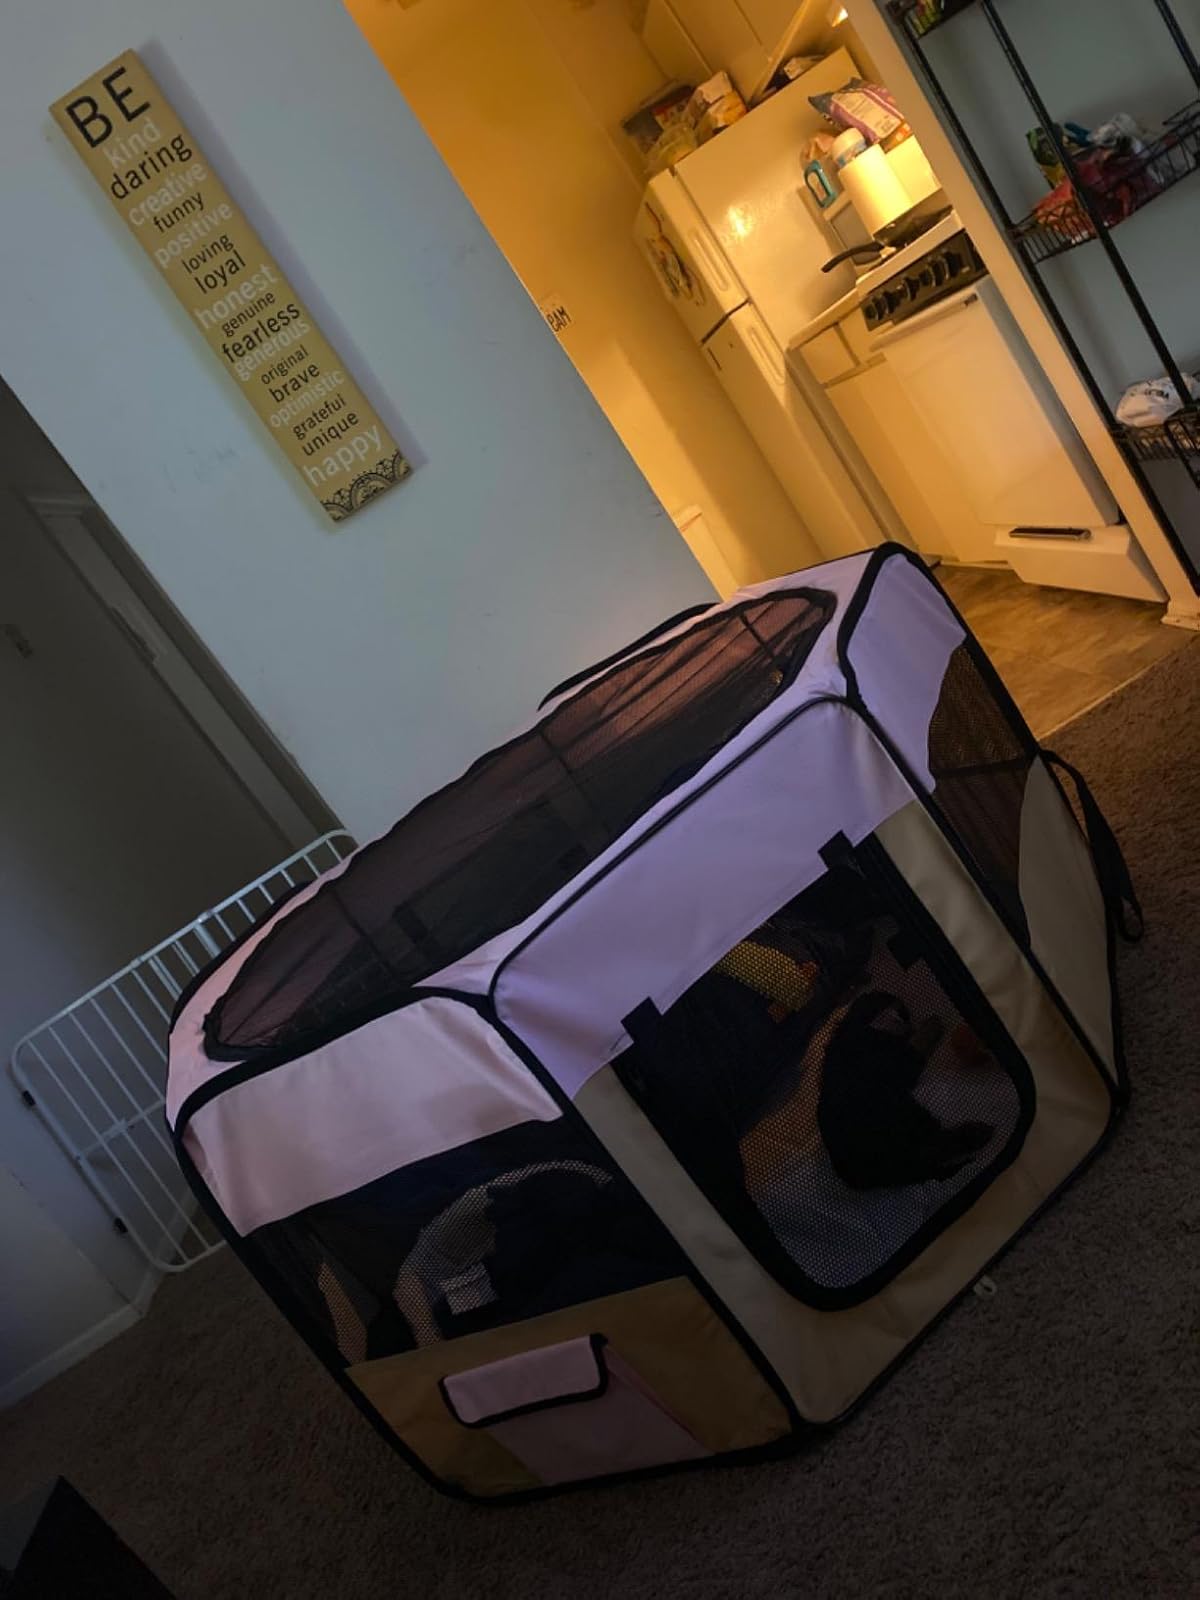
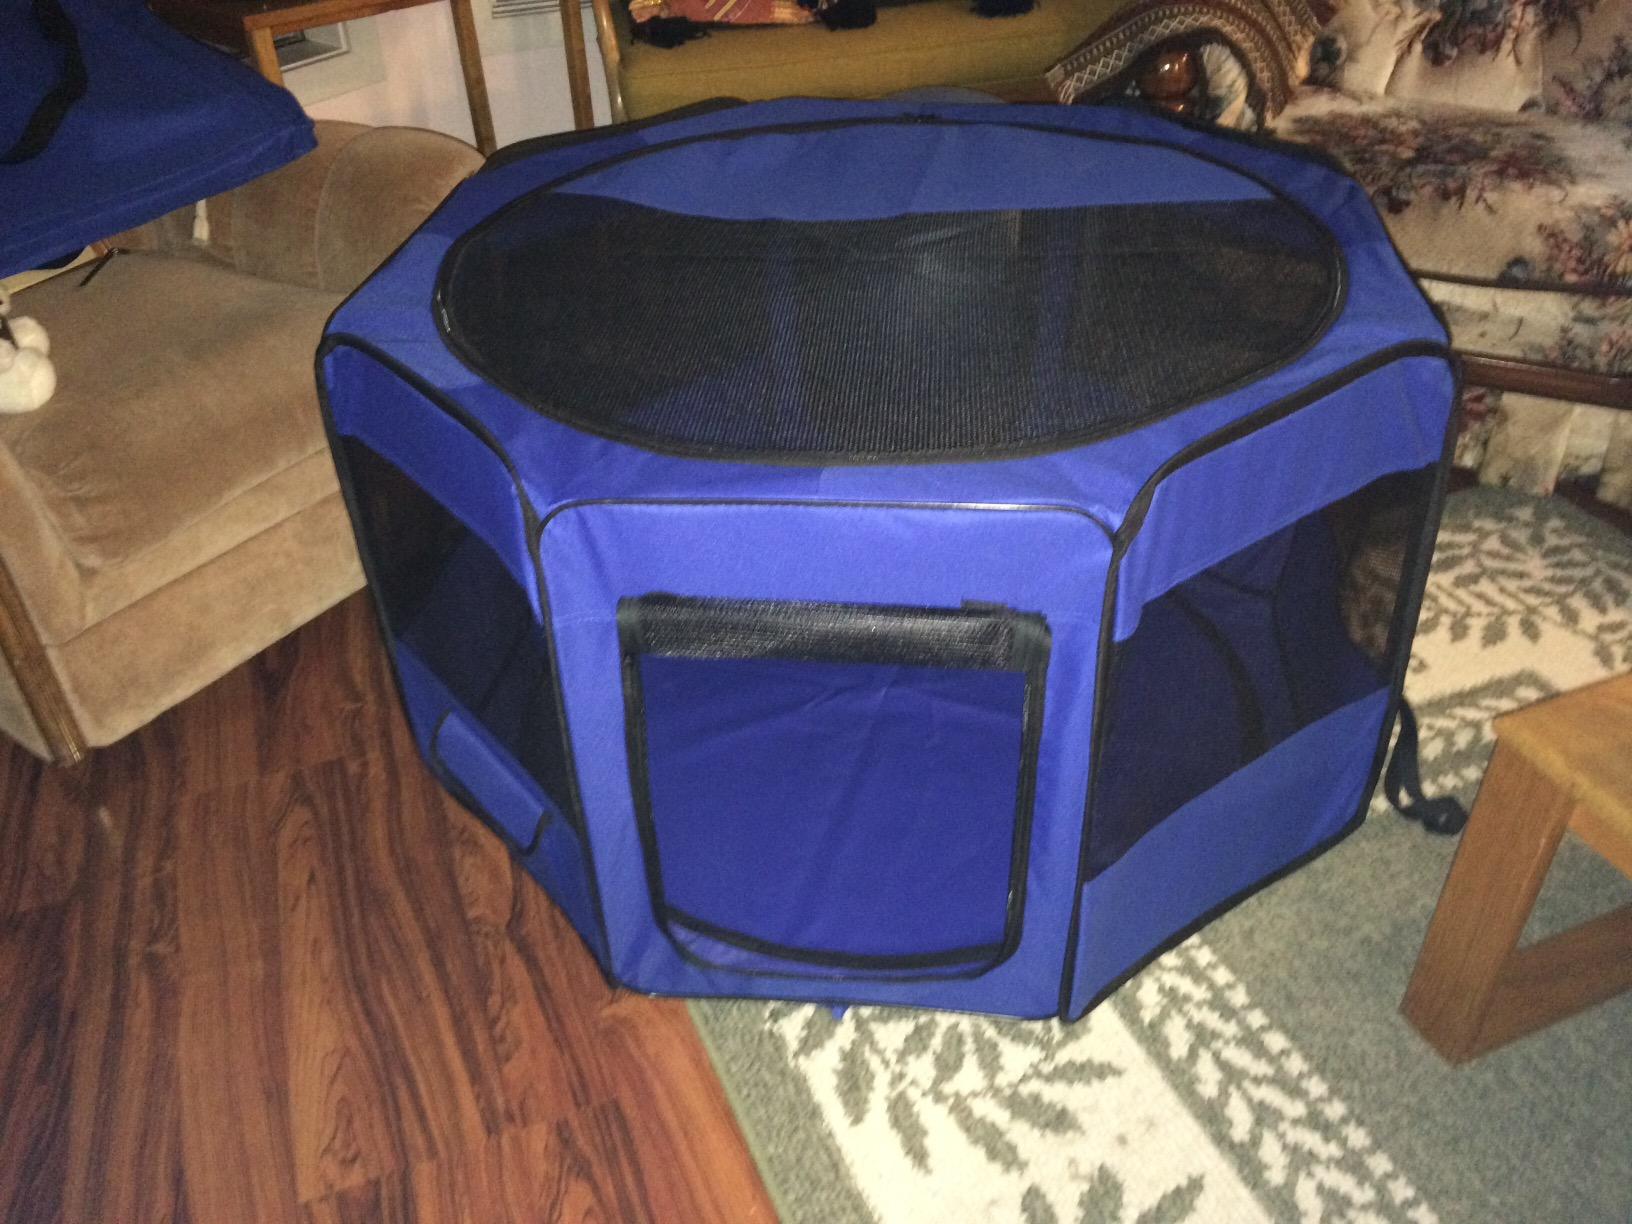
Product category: items_kennel
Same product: no